82nd Aviation Brigade

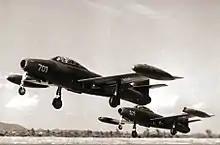
F-84G-31-RE Thunderjet take off in pairs.

The 109th Bomber Aviation Regiment was based at Sombor airfield until 1949, when it was dislocated to Pleso airport. By year 1959 it has moved to Cerklje Air Base. It was armed with Soviet Pe-2 bombers until 1952 when they were replaced with British made Mosquito Mk 6. Mosquitos were replaced with domestic Ikarus S-49C fighters by year 1956. In that period regiment was designated as Fighter Regiment. S-49's were replaced in 1960 by US Republic F-84 Thunderjet fighter-bombers, which remain in service with regiment until 1966.